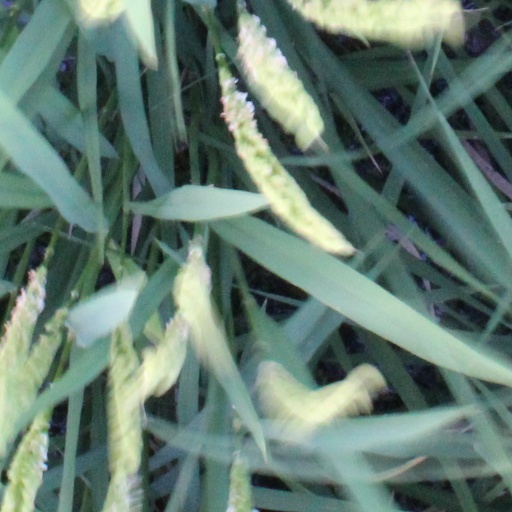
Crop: rice